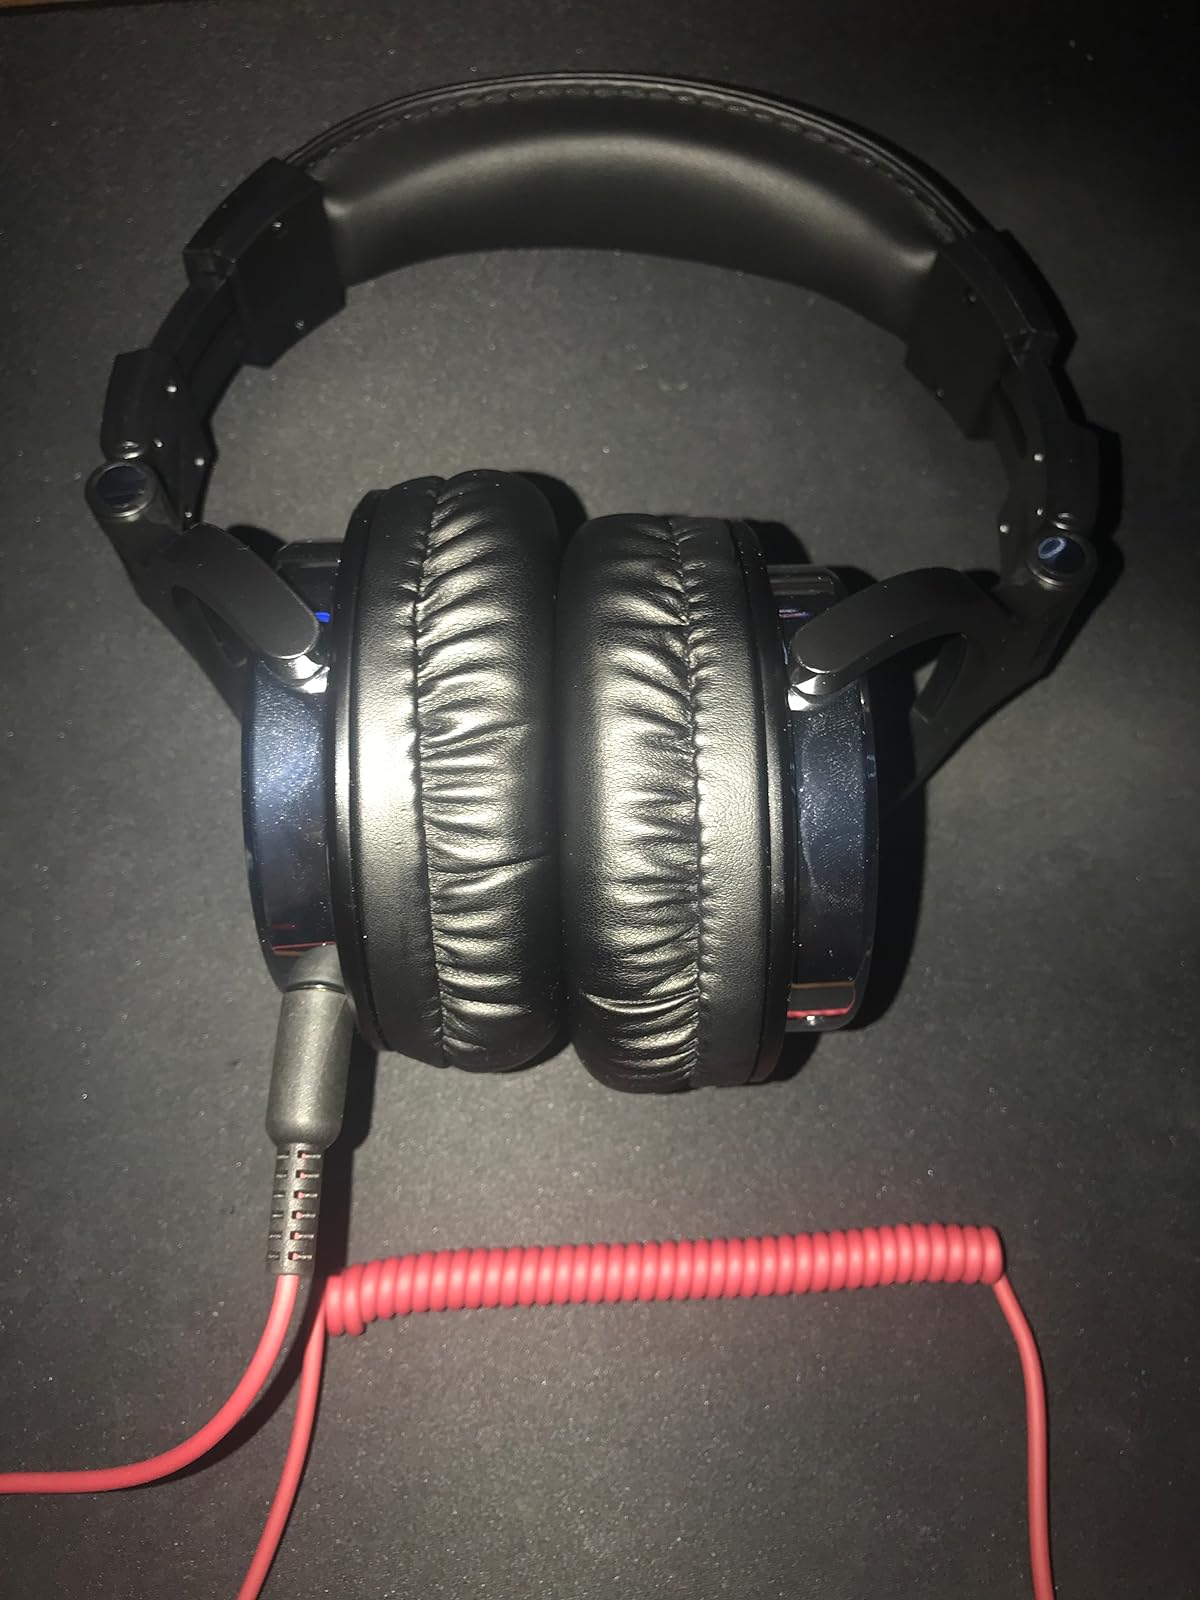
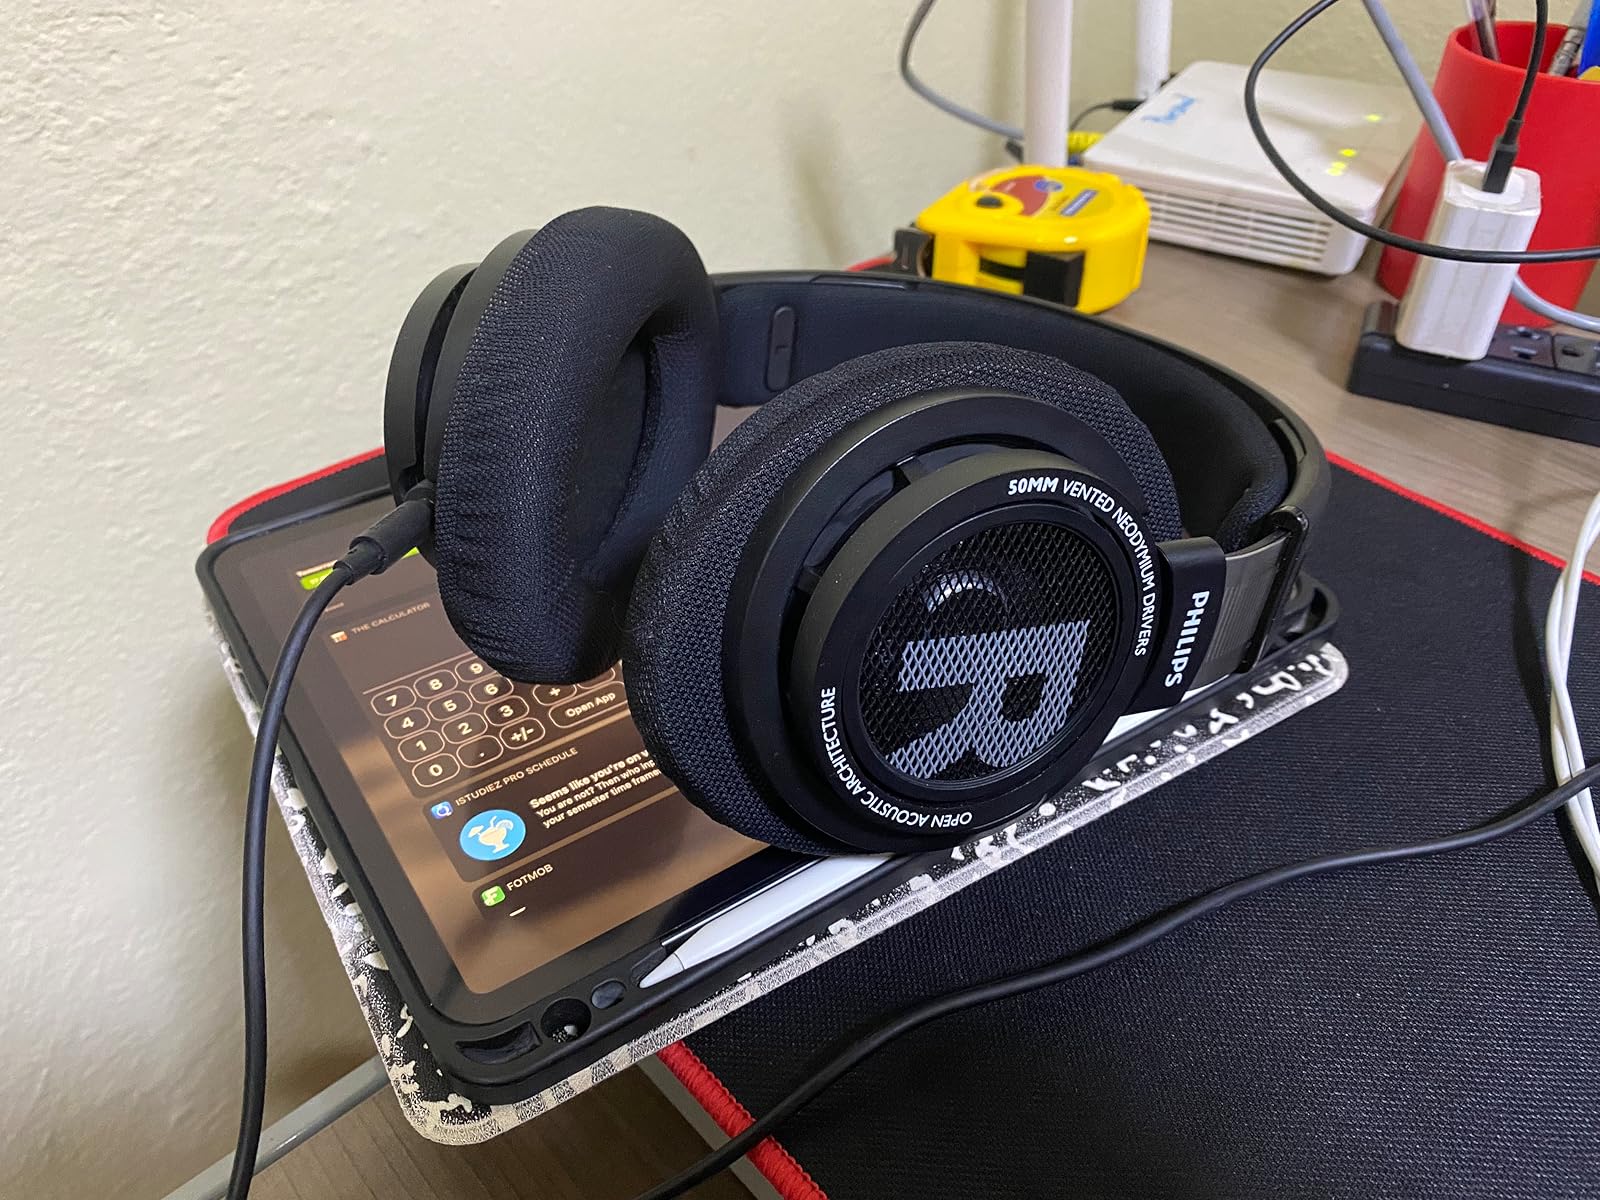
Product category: headphones
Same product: no